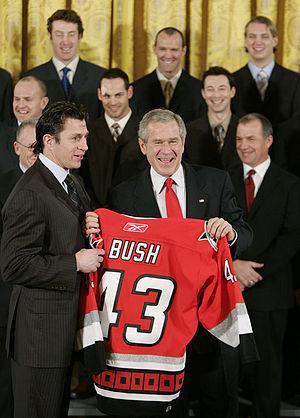
Craig Adams est un joueur canadien de hockey sur glace professionnel évoluant dans la Ligue nationale de hockey avec les Penguins de Pittsburgh au poste d'ailier droit. Il possède deux passeports : canadien et britannique. Il est repêché en neuvième ronde, 223ᵉ au total par les Whalers de Hartford au repêchage d'entrée de 1996 – il est ainsi le dernier joueur choisi par les Whalers avant leur départ pour devenir les Hurricanes de la Caroline, équipe basée à Raleigh.